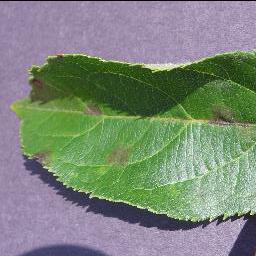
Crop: apple
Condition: scab